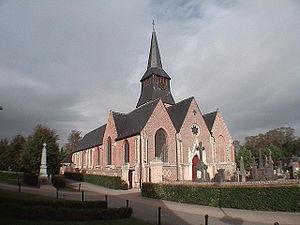
L'église de Terdeghem (Nord)
Le canton de Steenvoorde est un ancien canton français, situé dans le département du Nord et la région Nord-Pas-de-Calais.
Liste des églises-halles ou hallekerques du Nord et du Pas-de-Calais, des anciens comtés d'Artois de Flandre et de Hainaut.